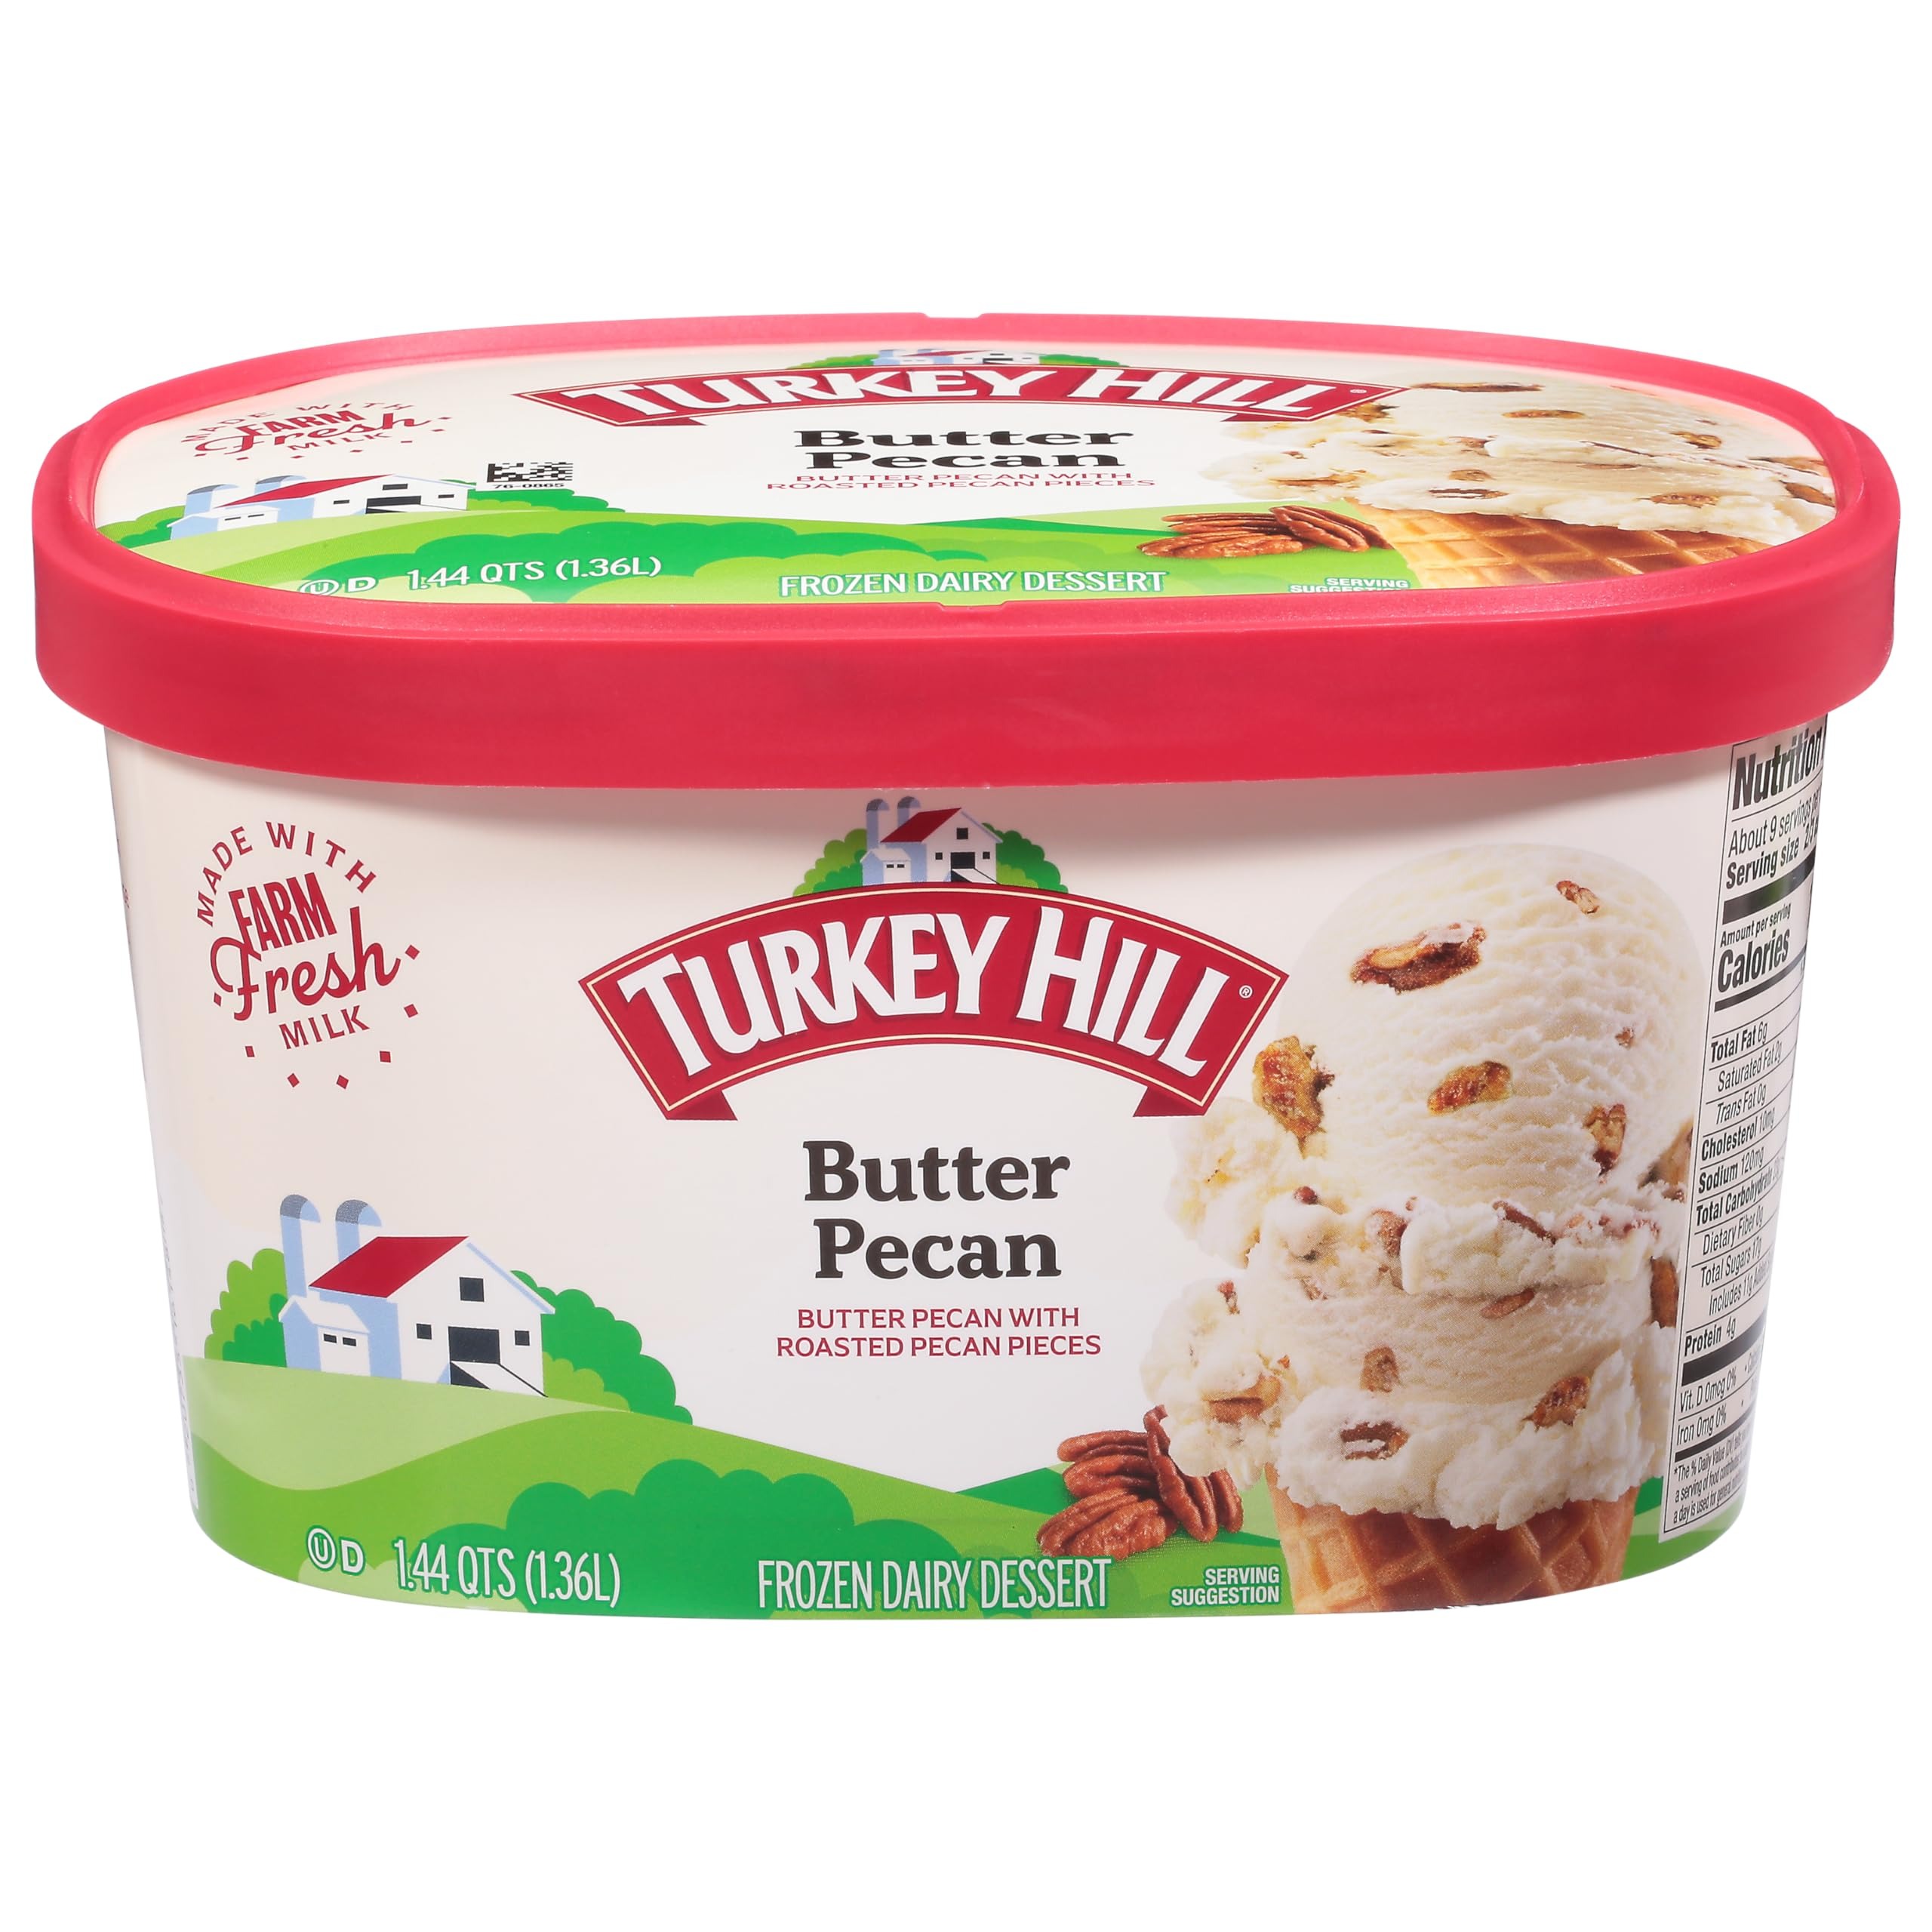
Item Name: Turkey Hill, Butter Pecan Premium Ice Cream, 46 Fl Oz
Bullet Point 1: Number of pieces: 1
Bullet Point 2: Number of pieces: 1
Product Description: Ice Cream And Novelties
Value: 46.0
Unit: Fl Oz

Price: 3.16